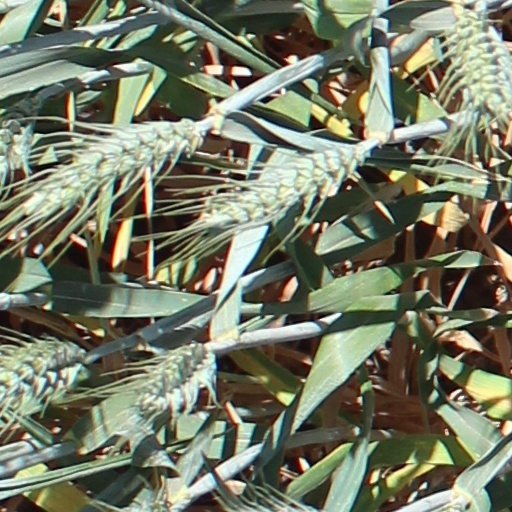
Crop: wheat